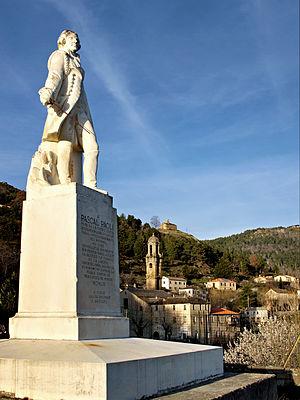
Morosaglia (Corse) - Pascal Paoli
Rostino est une ancienne piève de Corse. Située dans le nord-est de l'île, en Castagniccia, elle relevait de la province de Bastia sur le plan civil et du diocèse d'Accia sur le plan religieux.